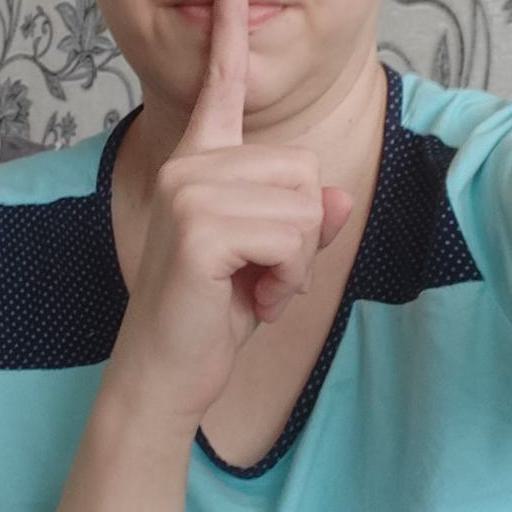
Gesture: mute